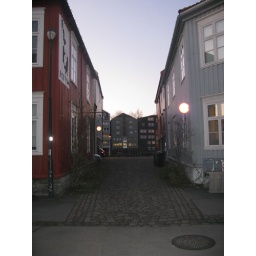
Wooden houses by the river